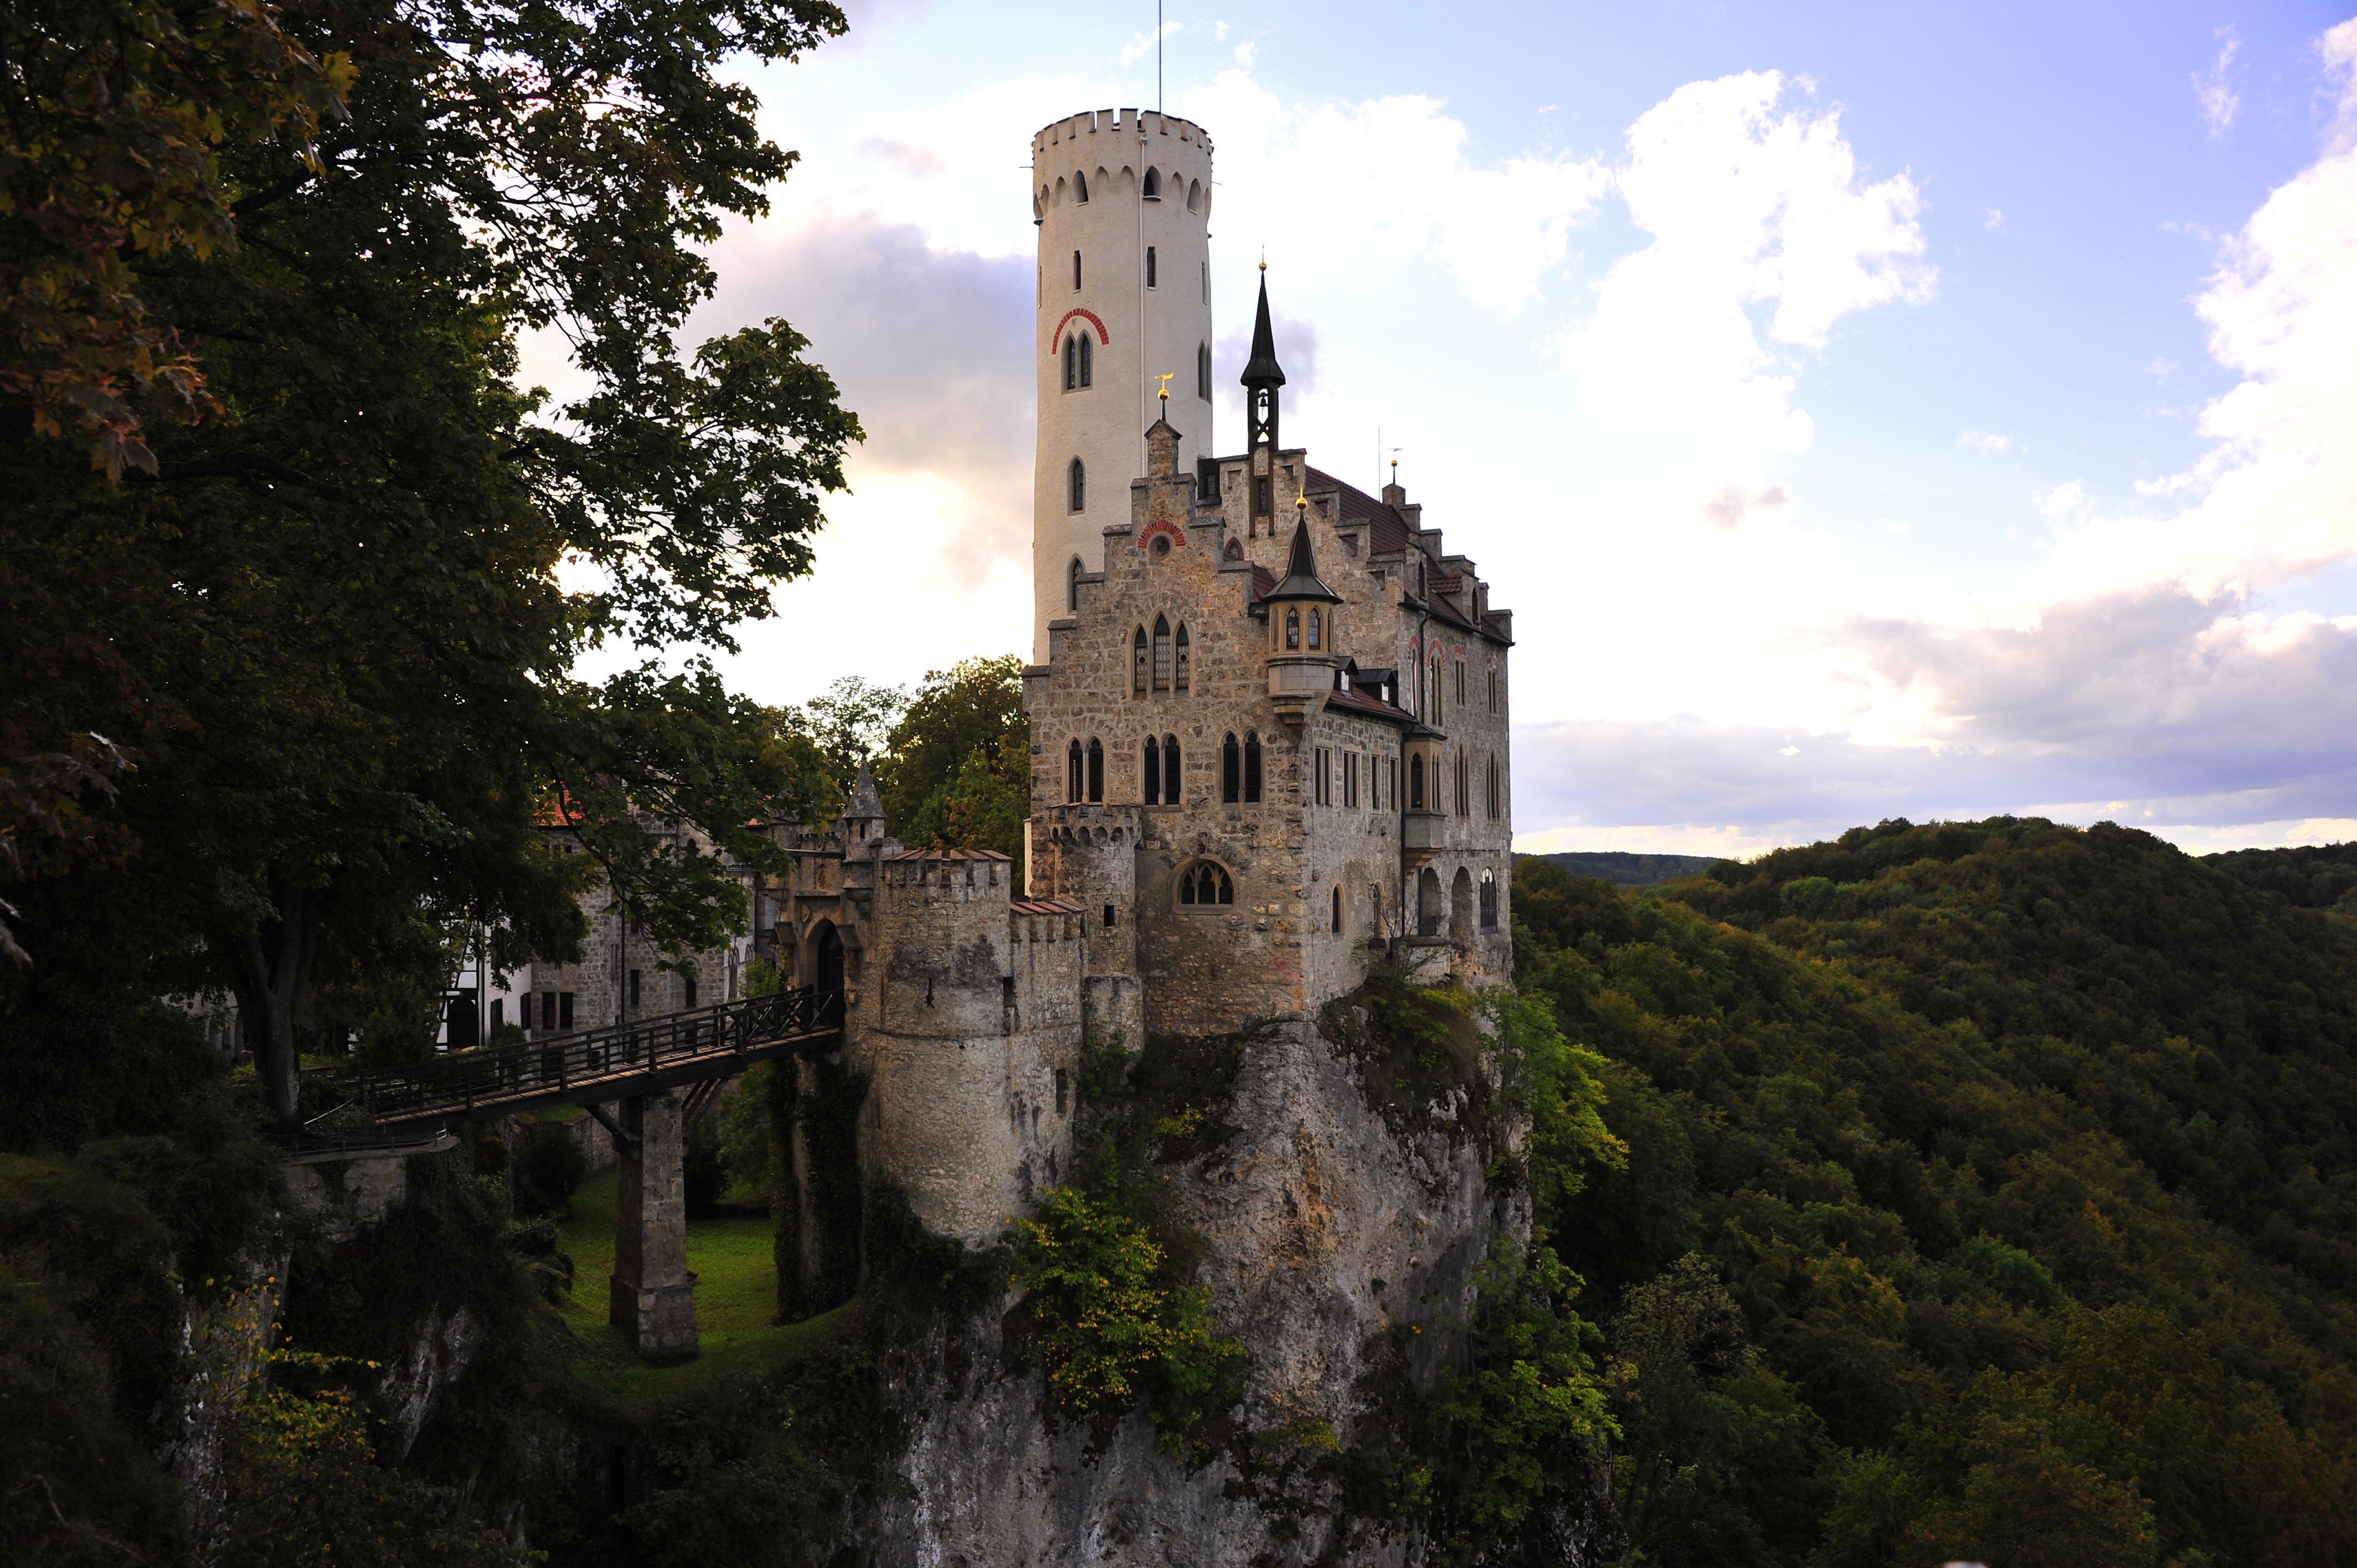
building, chateau, wall, tower, castle, landmark, tourism, fortress, towers, monastery, germany, middle ages, castle castle, lichtenstein castle